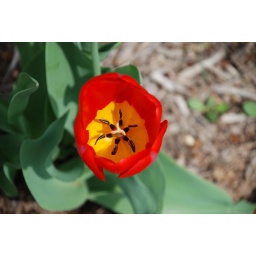
A red tulip in our front yard: experimenting with depth of field